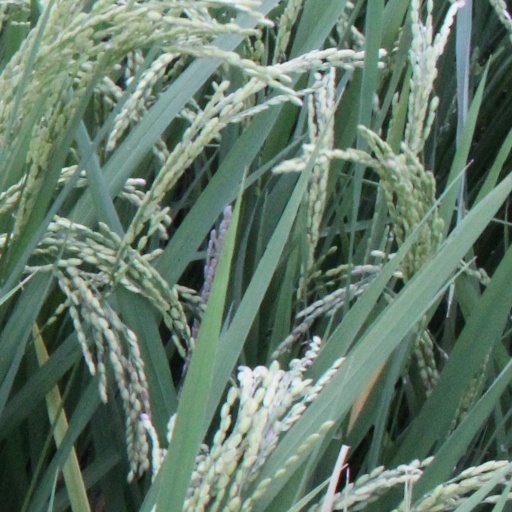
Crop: rice